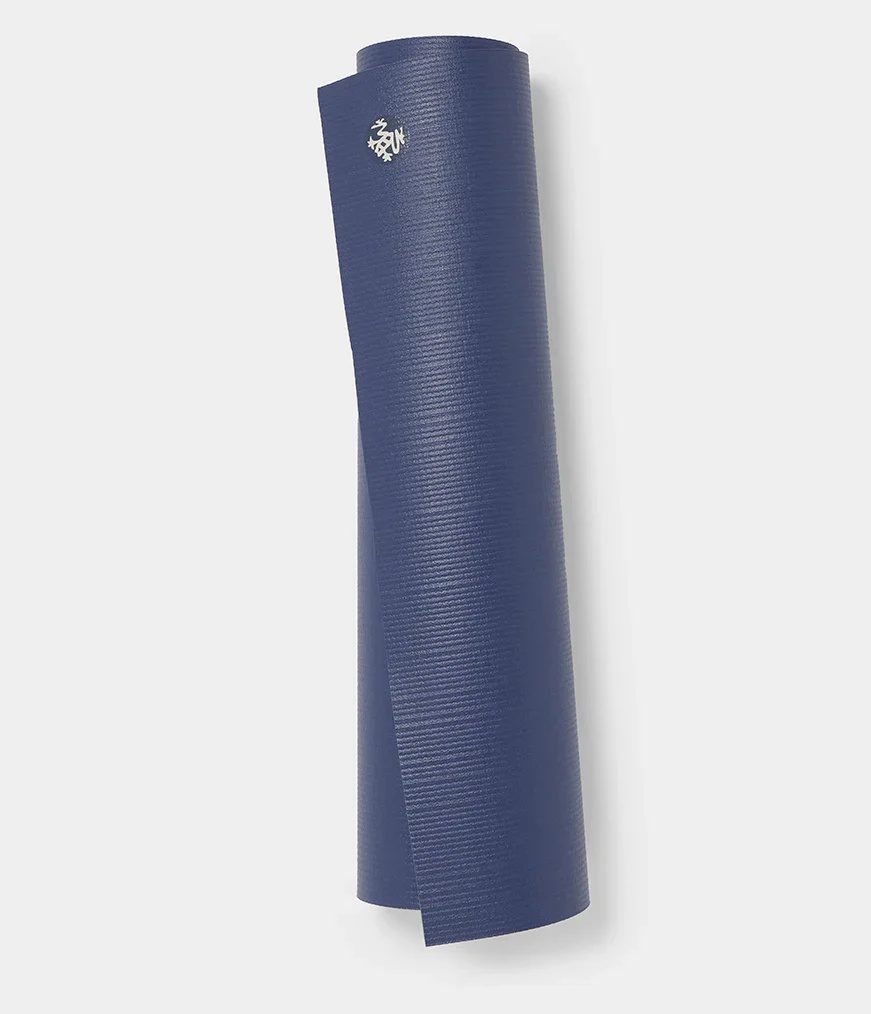
Manduka PRO Mat 71" Solid - Moon
Overview The PRO is a high-density yoga mat built to support your home practice. Crafted in Germany since 1997, it delivers floor-like stability with comfortable joint protection, and unmatched durability. A hygienic, closed-cell surface keeps sweat, moisture, and bacteria out of your mat, making it easy to clean and maintain for long-term performance. When you're ready to invest in your home practice, trust the mat that’s built to last with a lifetime guarantee. The marbled and striped colors in Limited Edition mats are hand-processed and have unique patterns and color combinations. We cannot guarantee every yoga mat will match the image exactly. Specs 6 mm ultra-dense cushion for floor-like stability Hygienic, closed-cell surface seals out moisture and bacteria, making it easy to clean & disinfect Proprietary dot pattern on the bottom for added stability Weight: Standard 7.5 lbs. (3.4 kg). Extra Long 9.5 lbs. (4.3 kg) Length: Standard 71” (180 cm). Extra Long 85” (216 cm) Width: 26” (66 cm) Manufactured in an emissions-free facility in Germany Made from certified OEKO-TEX STANDARD 100 PVC (Class 1: Articles for babies & toddlers) Free of phthalates and harmful substances Latex-Free Limited Edition mats are hand-processed, so each pattern will be unique. We can't guarantee the mat will match the product images exactly.
Brand: Manduka
Category: Sporting Goods > Fitness & General Exercise Equipment > Yoga & Pilates > Yoga & Pilates Mats